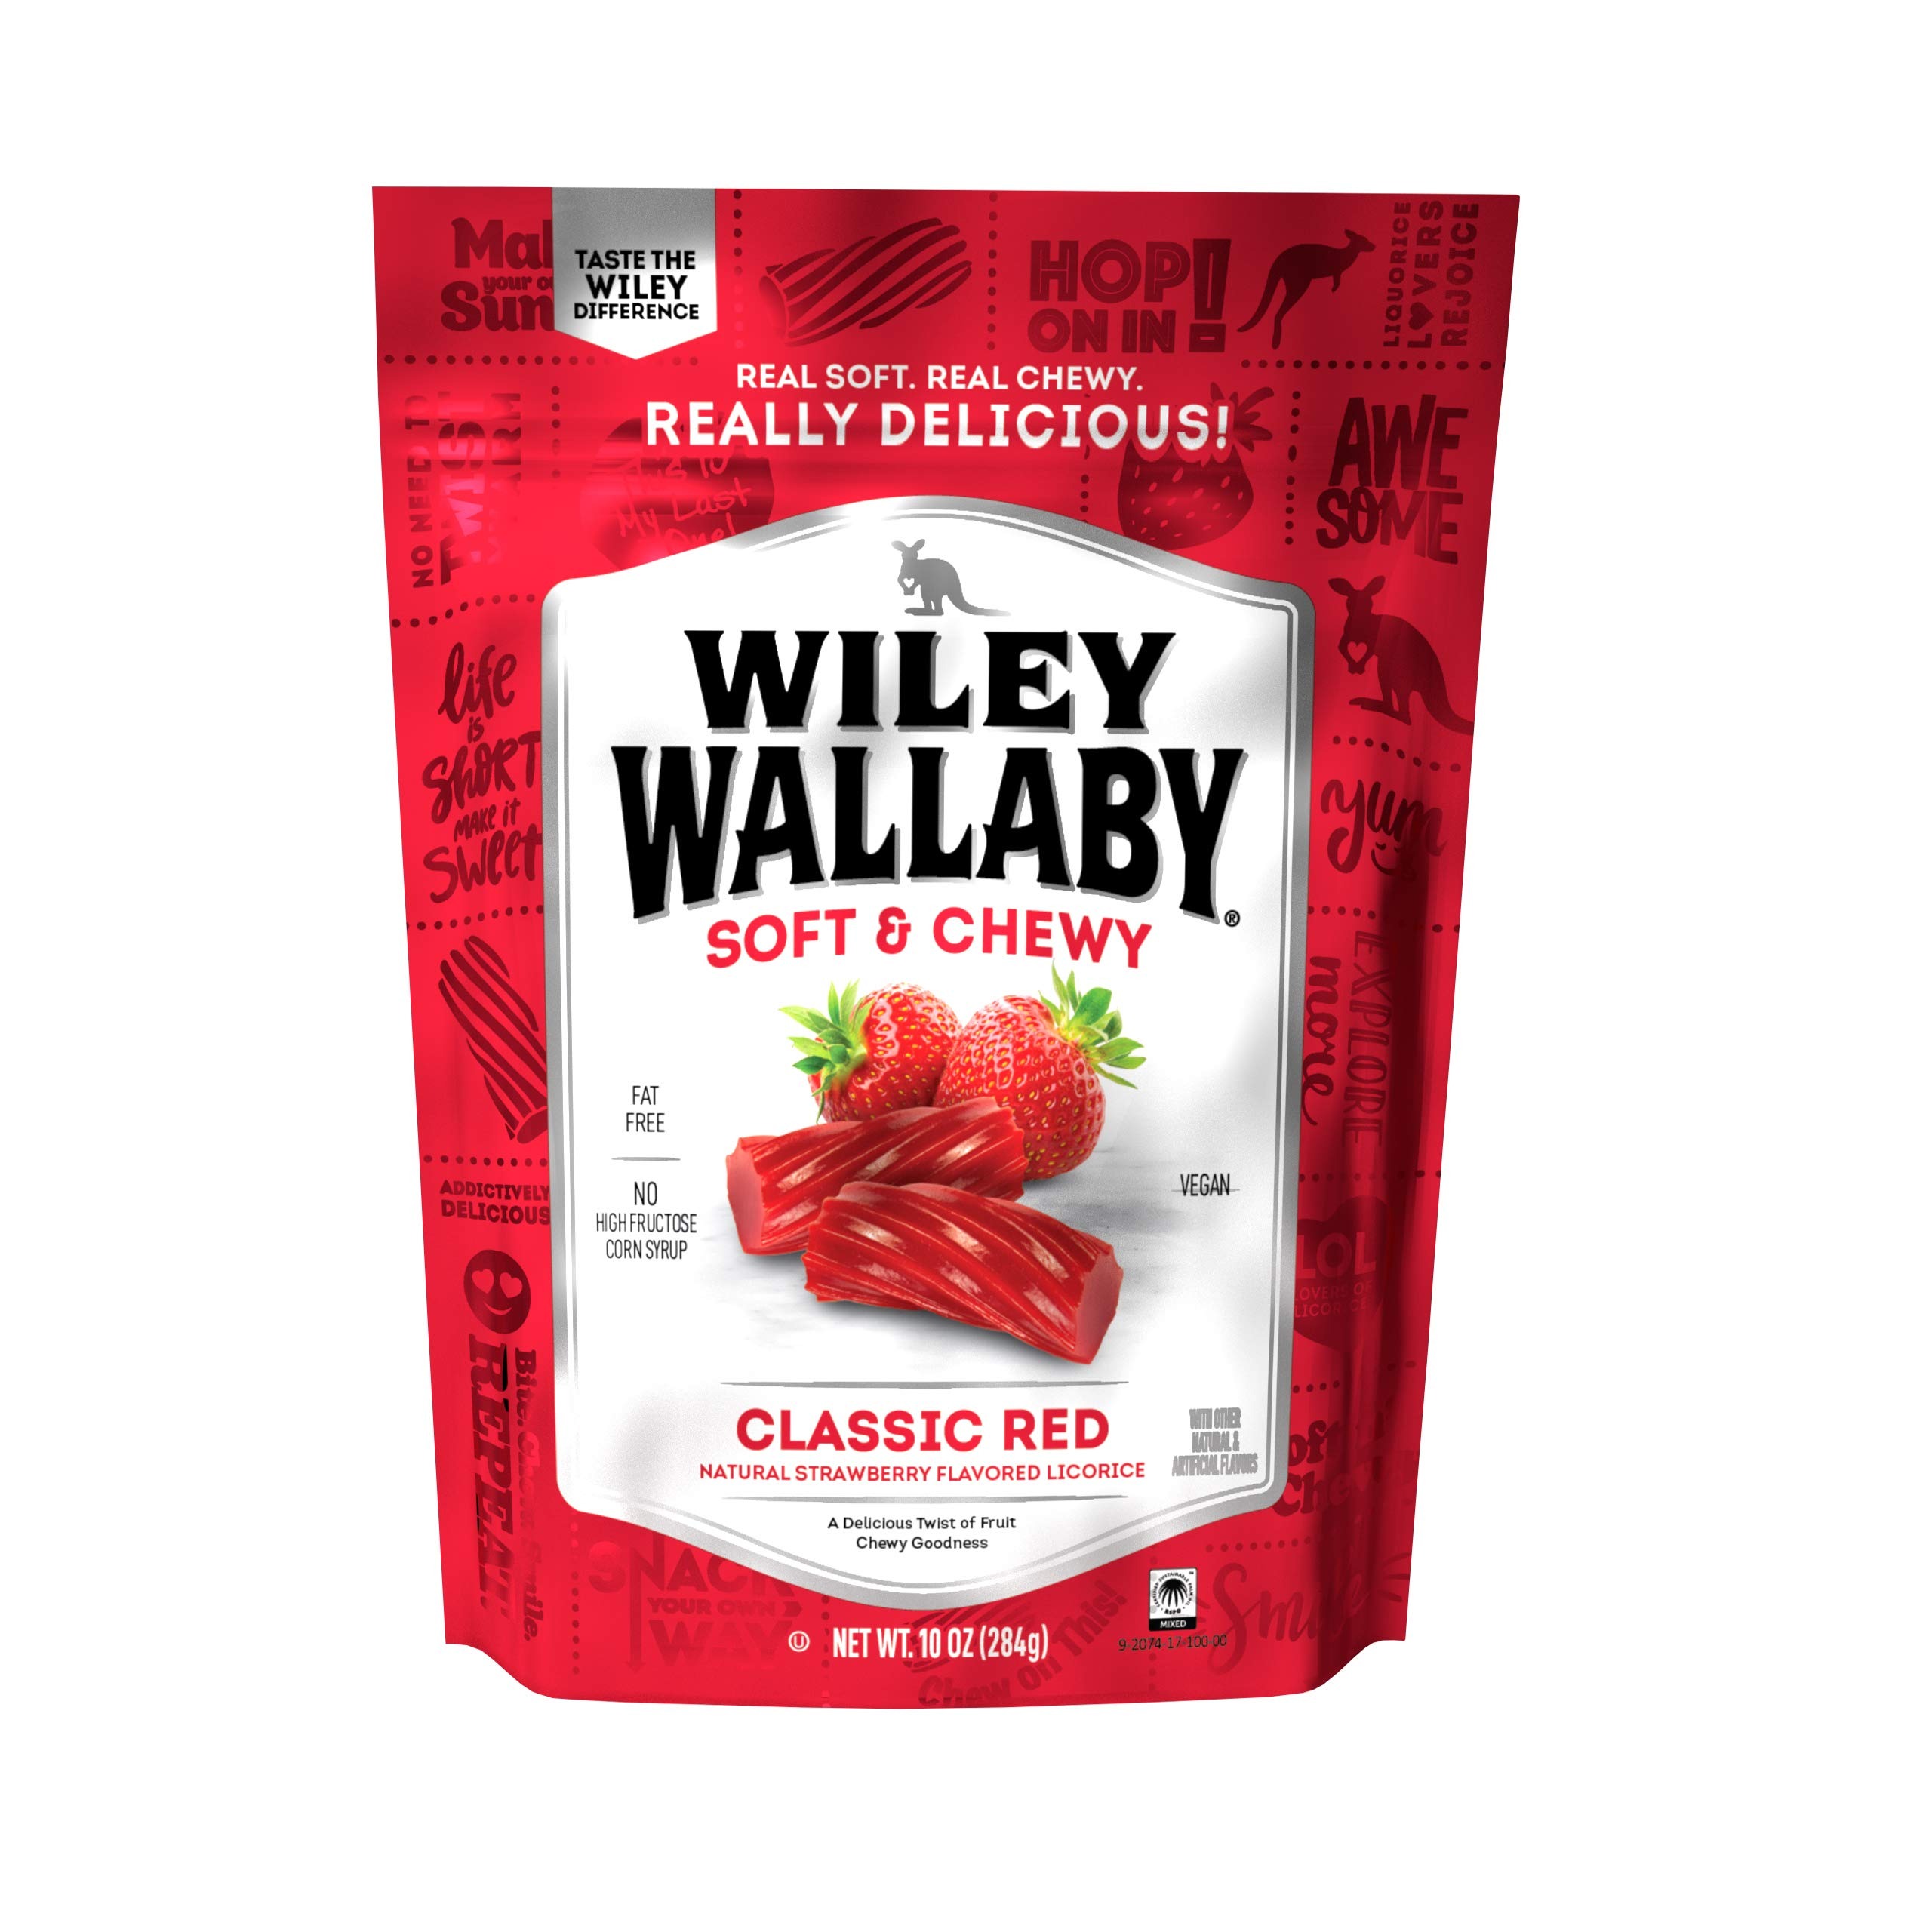
Item Name: Wiley Wallaby Gourmet Australian Style Liquorice Gourmet Red Liquorice, 10-Ounce (Pack of 8)
Bullet Point 1: Can gain 140 Calories in one serving
Bullet Point 2: Kosher approved
Bullet Point 3: Soft eating mixed berry gourmet liquorice. Very flavorful and chewy.
Bullet Point 4: Stand up resealable family share bag. Product stays ultra fresh with resealable enclosure
Bullet Point 5: Made in U.S.A.
Value: 80.0
Unit: oz

Price: 8.3